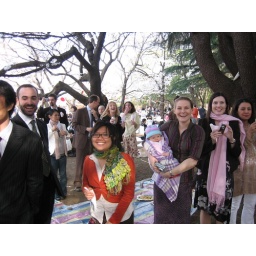
The girl in the orange jacket is Pinn. She designed and made my dress.